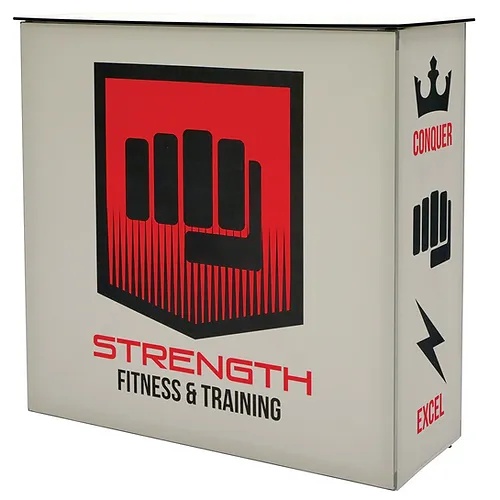
Lumiere Counter (No Lights)
Product Overview: Accentuate your Lumere Light Wall with the Lumere Counter! A new counter design, the Lumiere is a pop-up frame made for SEG fabric graphics. Choose 3 custom dye sub graphics: 1 front and 2 end caps. The backside remains open for included shelf and storage. Includes carry bag. Lumere Counter Graphic Package Includes: (1) Pop Up Frame (6) 1-Section Channel Bars (1) Channel Bar Bag (1) Carry Bag (1) 40" x 40" fabric graphic Display Dimensions: 39.25" W x 39.875" H x 13.38" D Graphic Dimensions: 39.25" W x 39.25" H Shipping Weight: 28 lbs (with graphics) Shipping Dimensions: 44" L x 17" W x 6.5" H *Please check your tradeshow guidelines to make sure this configuration conforms to the show regulations. If adjustments to the configuration are required to meet the show requirements please contact us at sales@dgcreativ.com for a custom configuration quote*
Brand: DG Creativ LLC
Category: Business & Industrial > Advertising & Marketing > Trade Show Counters > Pop-Up Counters